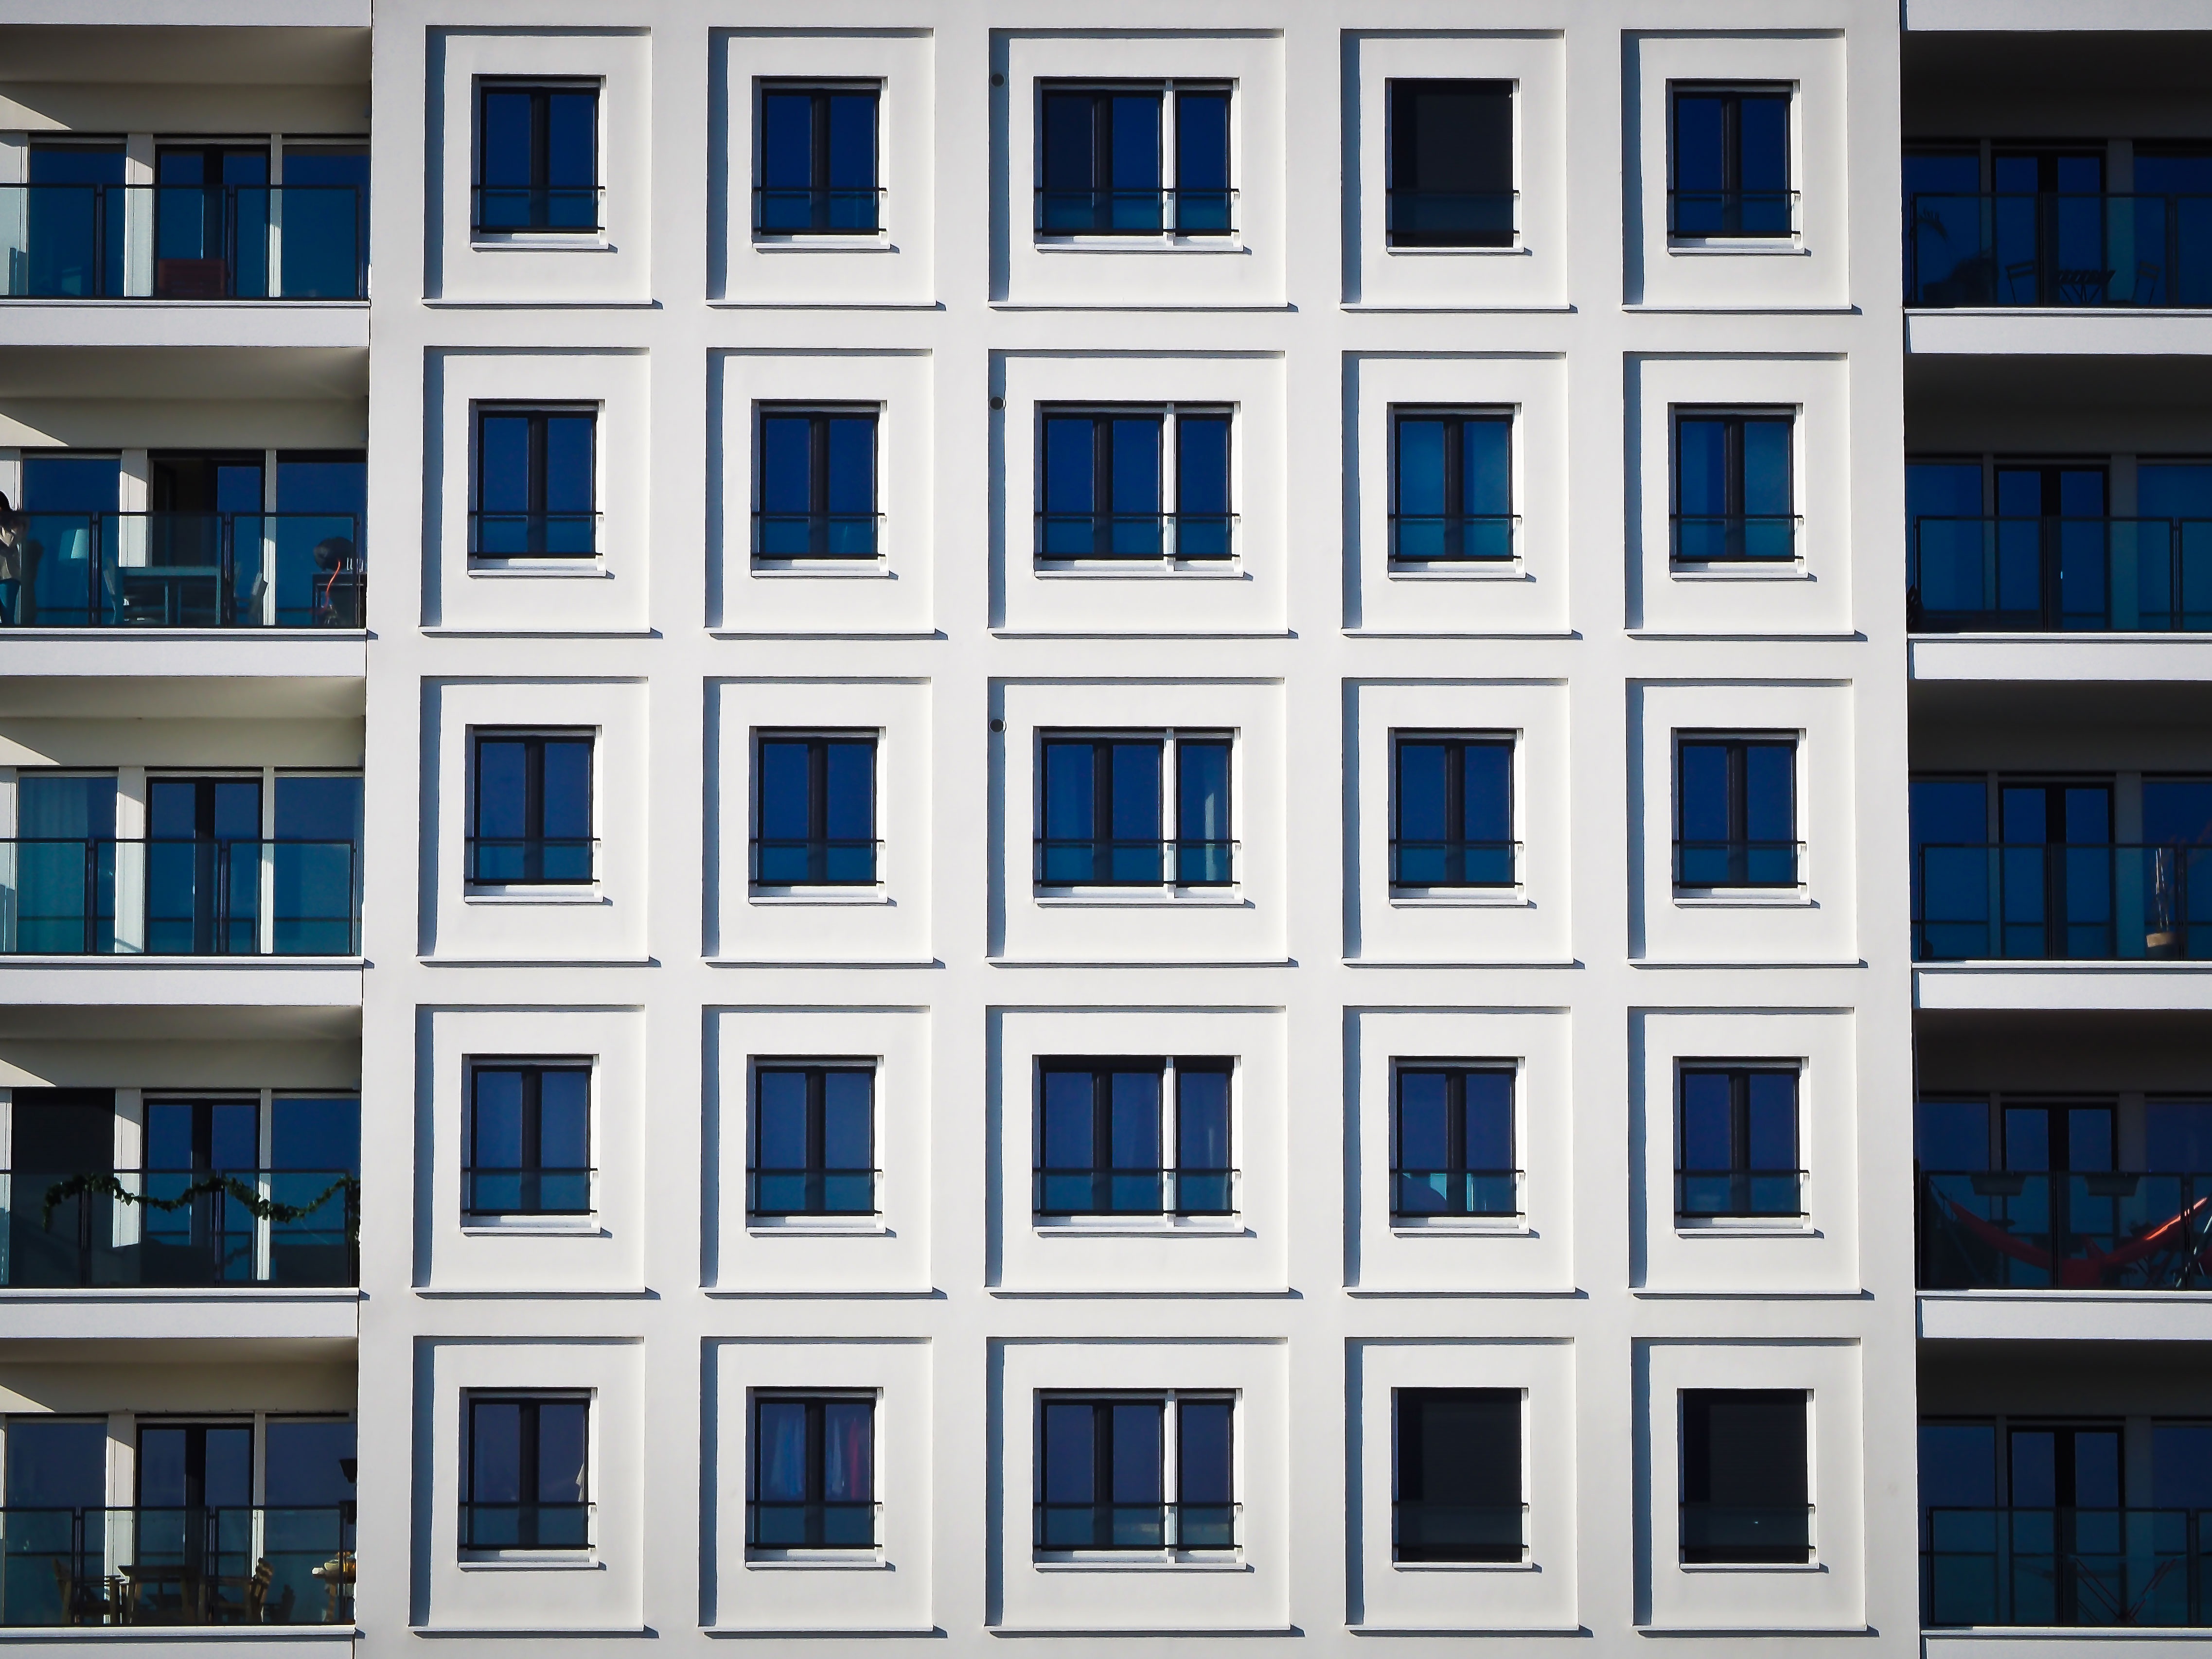
architecture, window, building, city, skyscraper, urban, live, geometric, color, facade, blue, modern, tower block, bluish, dusseldorf, bowever, residential area, window covering